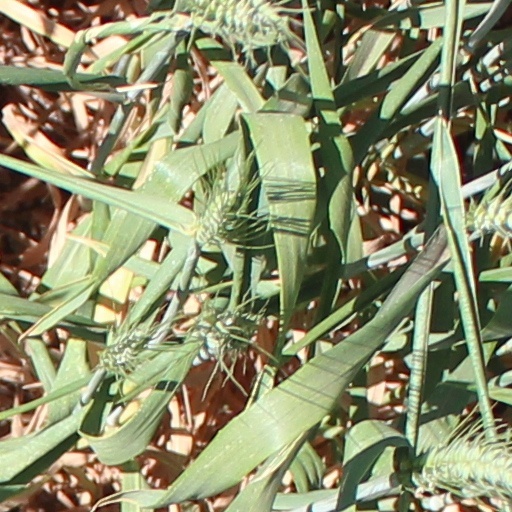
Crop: wheat